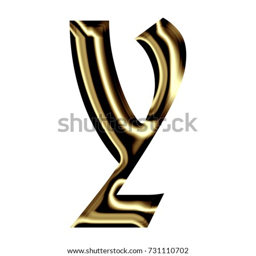
dark gold uppercase or capital letter y in a 3d illustration with a smooth metallic shiny brilliant black gold color and ancient antique font style isolated on a white background with clipping path .